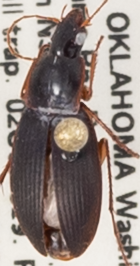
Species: Calathus opaculus
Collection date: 2019-10-02
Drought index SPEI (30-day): -0.54
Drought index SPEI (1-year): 2.09
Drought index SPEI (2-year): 1.13